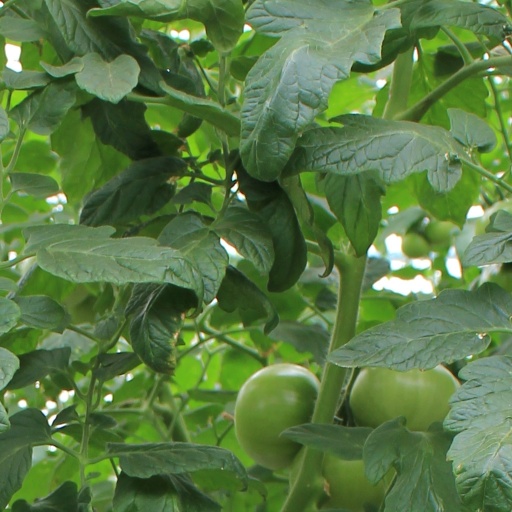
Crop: tomato